Isca!

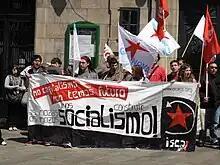
Isca! in a demonstration in 2009.

Isca! is the name of a Galician youth organization that promotes Galician independence, combined with anti-capitalist and feminist ideology. They are linked to the Galician Movement for Socialism, a socialist and pro-independence party that forms part of the Galician Nationalist Bloc (BNG).